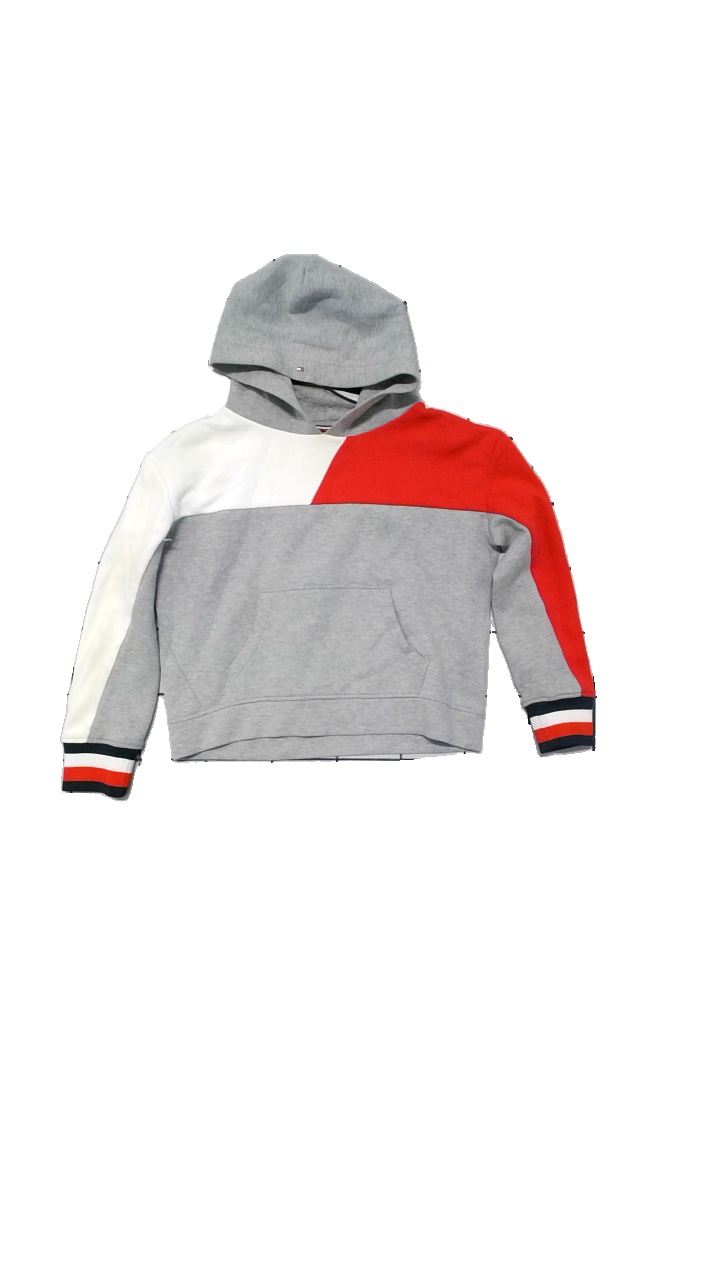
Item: Hoodie (Unisex)
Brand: Tommy Hilfiger
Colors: Grey, Red, Multicolor
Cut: Regular
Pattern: Geometric print
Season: All
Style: Sports
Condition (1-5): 4
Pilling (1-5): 4
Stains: Minor
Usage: Reuse
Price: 100-150